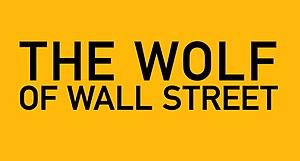
Logo du film Le Loup de Wall Street
Le Loup de Wall Street est un film américain réalisé par Martin Scorsese, sorti en 2013.